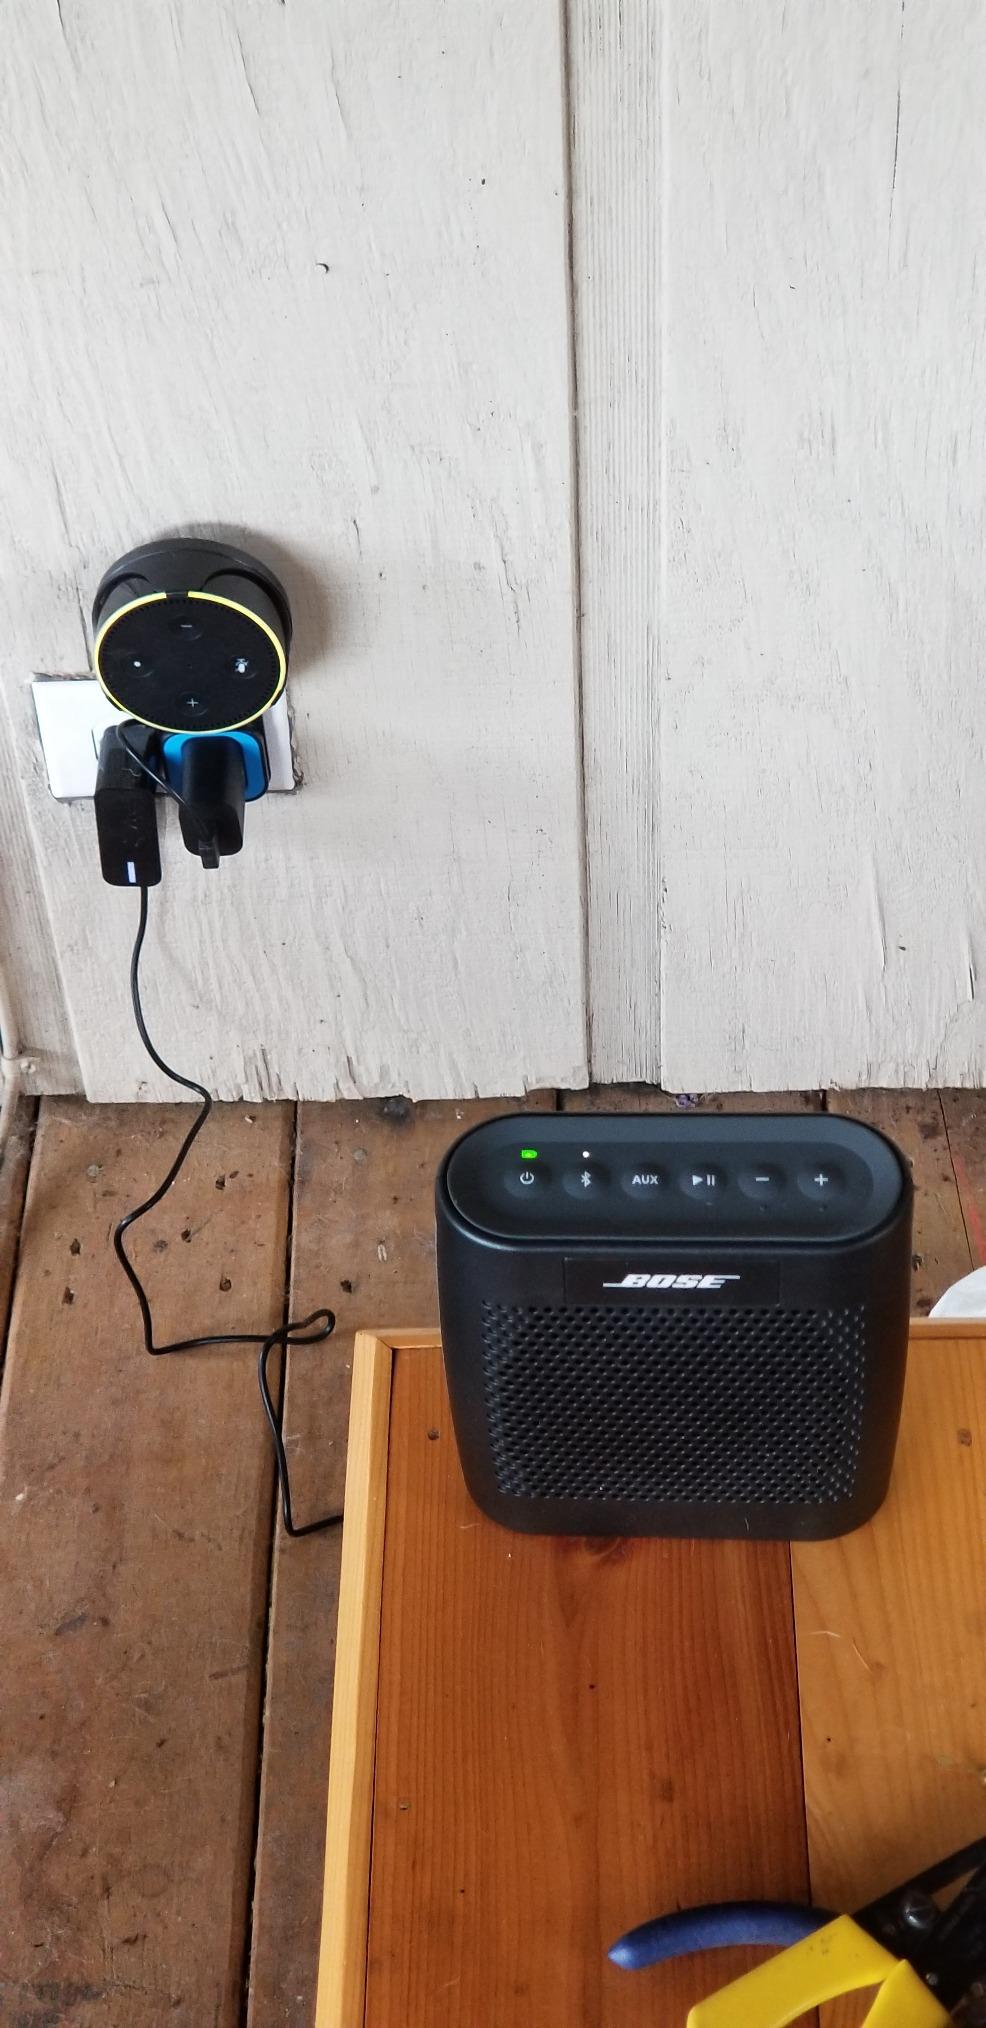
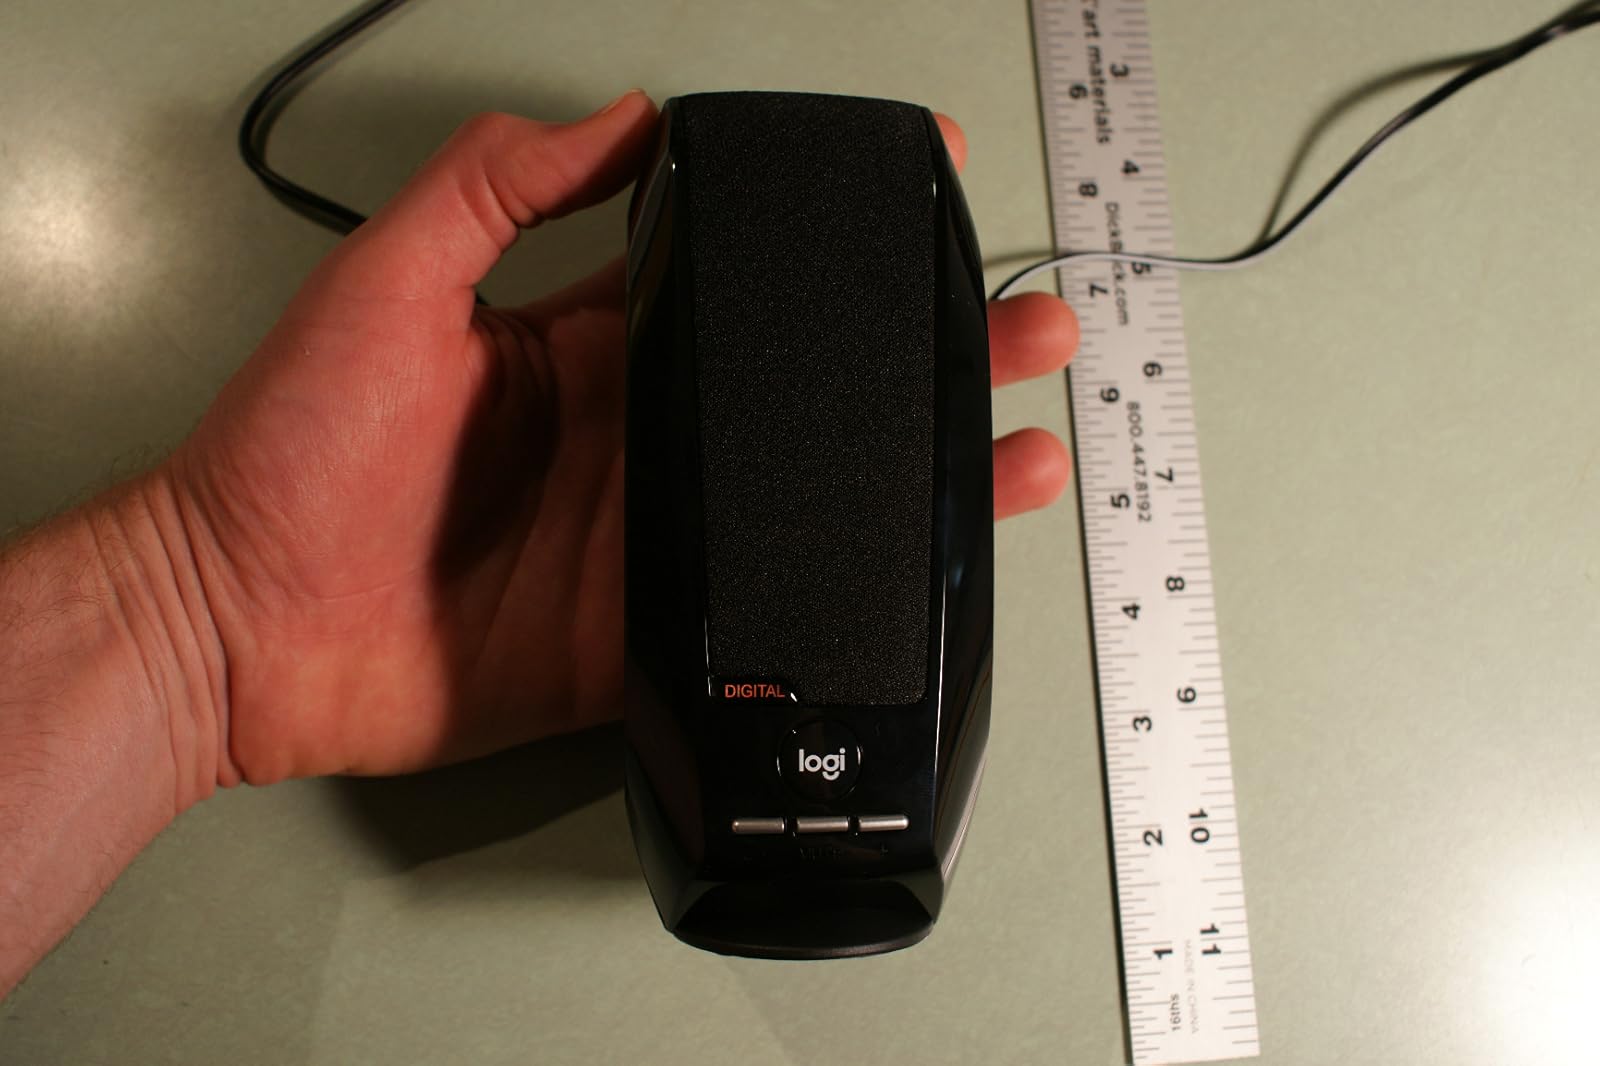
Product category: speaker
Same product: no